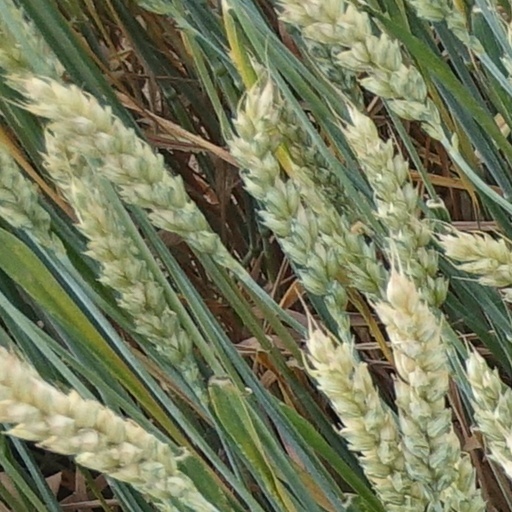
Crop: wheat